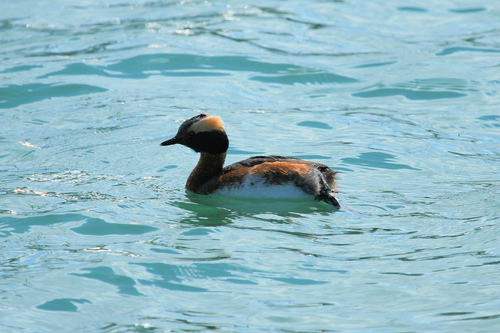
this aquatic bird has a black beak that is slightly rounded, with an eye brow that goes from white to golden, but a black face and crown, mirrored in its gold primaries and black secondaries.
this little bird has a white belly and breast, and a brown crown and back.
this small bird is white and brown with a black and white head.
the bird has a black throat that is curved and an amber crown.
gray bird with a white breast and a short, black bill.
this bird has wings that are brown and has a yellow crown
this bird is white and brown in color, with a sharp beak.
the bird has a curved throat that is black and a brown back.
this swimming bird has an almost nonexistent tail, white belly, and black head and bill with light brown crown.
this bird has a orange crown and back, black bill and head, and a white belly.
Species: Horned Grebe